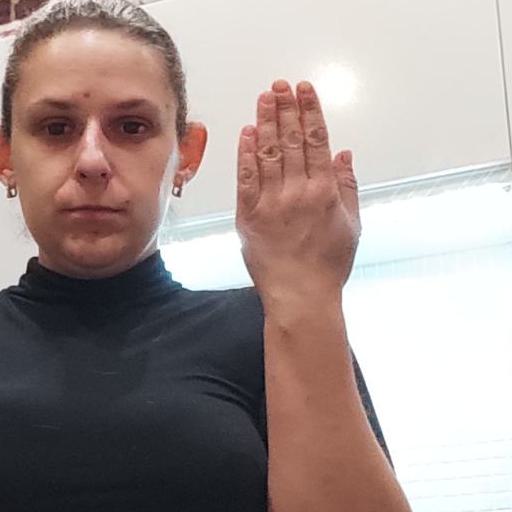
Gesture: stop_inverted